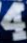
Number: 4